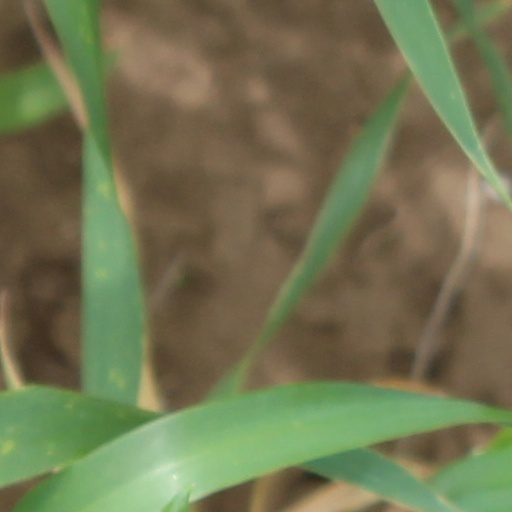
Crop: wheat